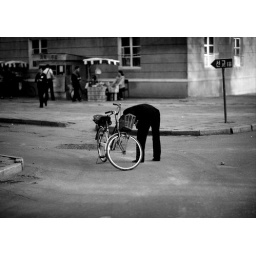
Fixing the bike in the middle of the road - Pyongyang - North Korea